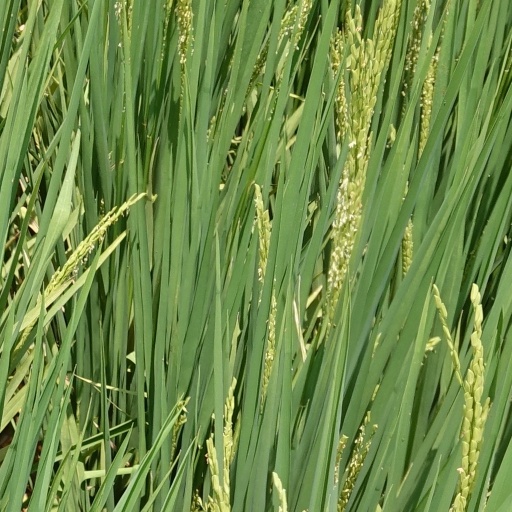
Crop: rice